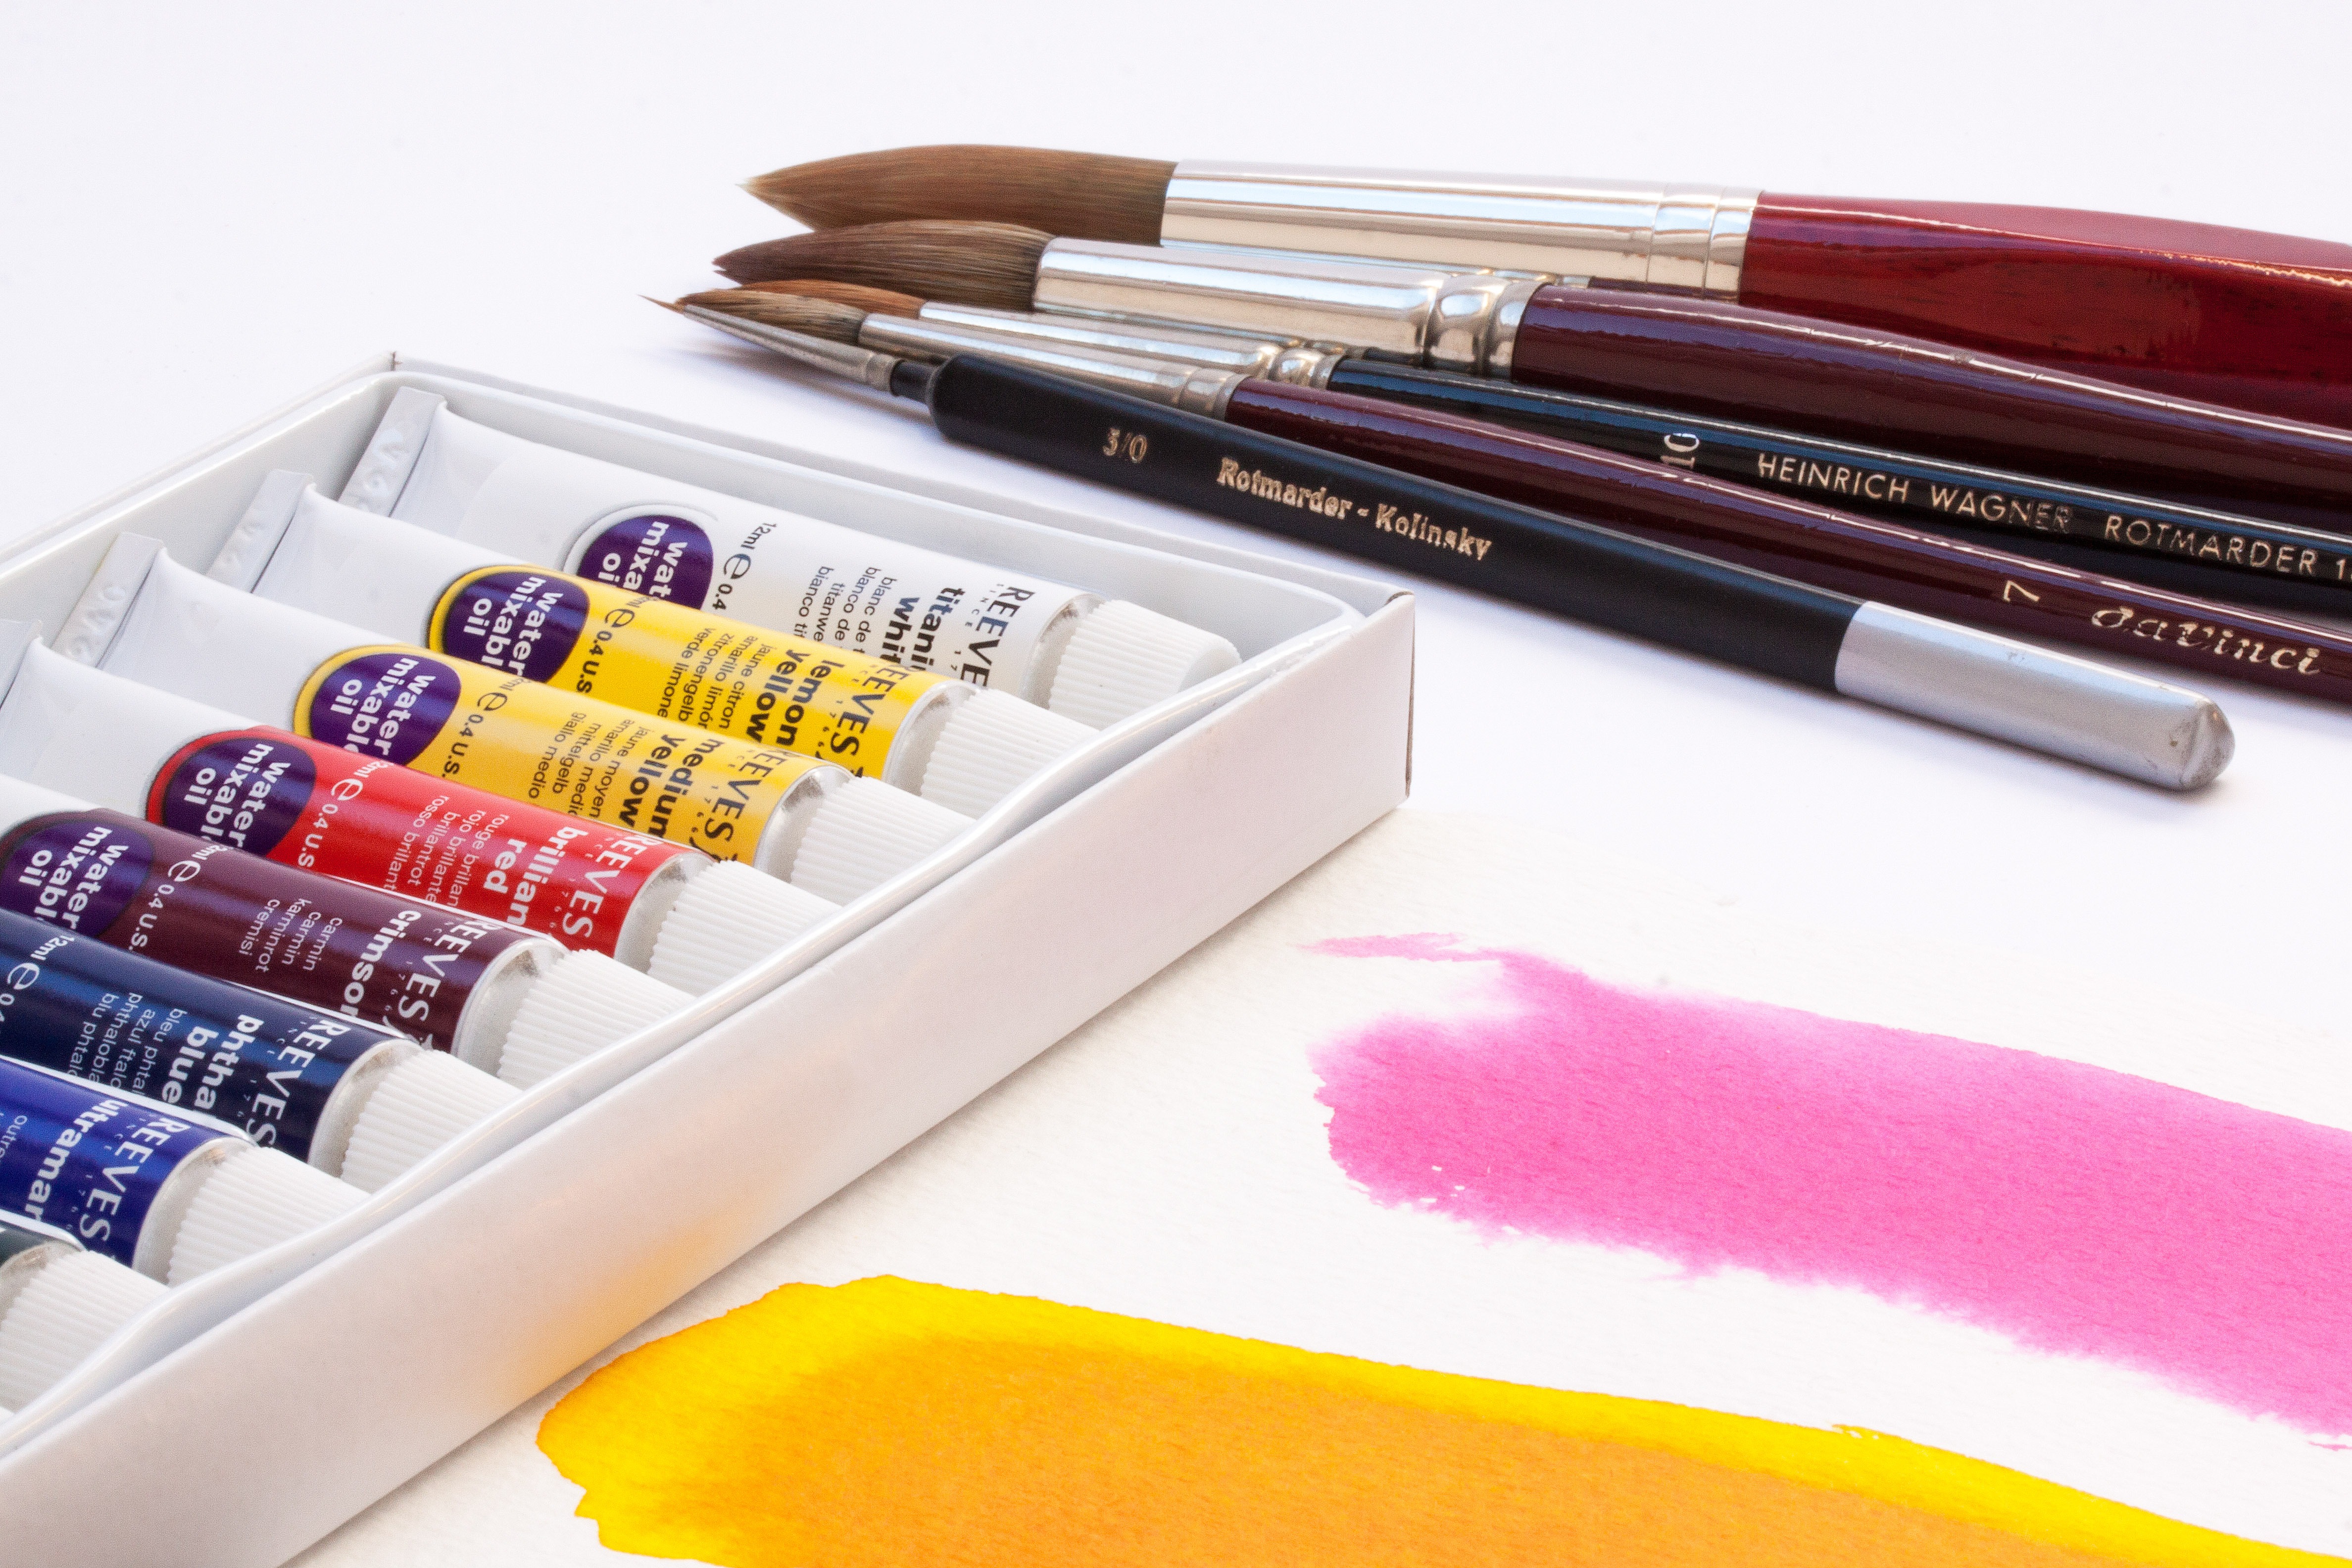
white, pen, brush, red, color, paint, blue, colorful, yellow, violet, tubes, high quality, oil paints, color patterns, artist paints, soluble in water, strengthen various, marten hair brushes